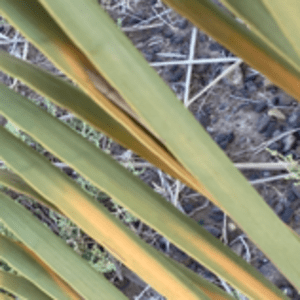
Label: Magnesium Deficiency